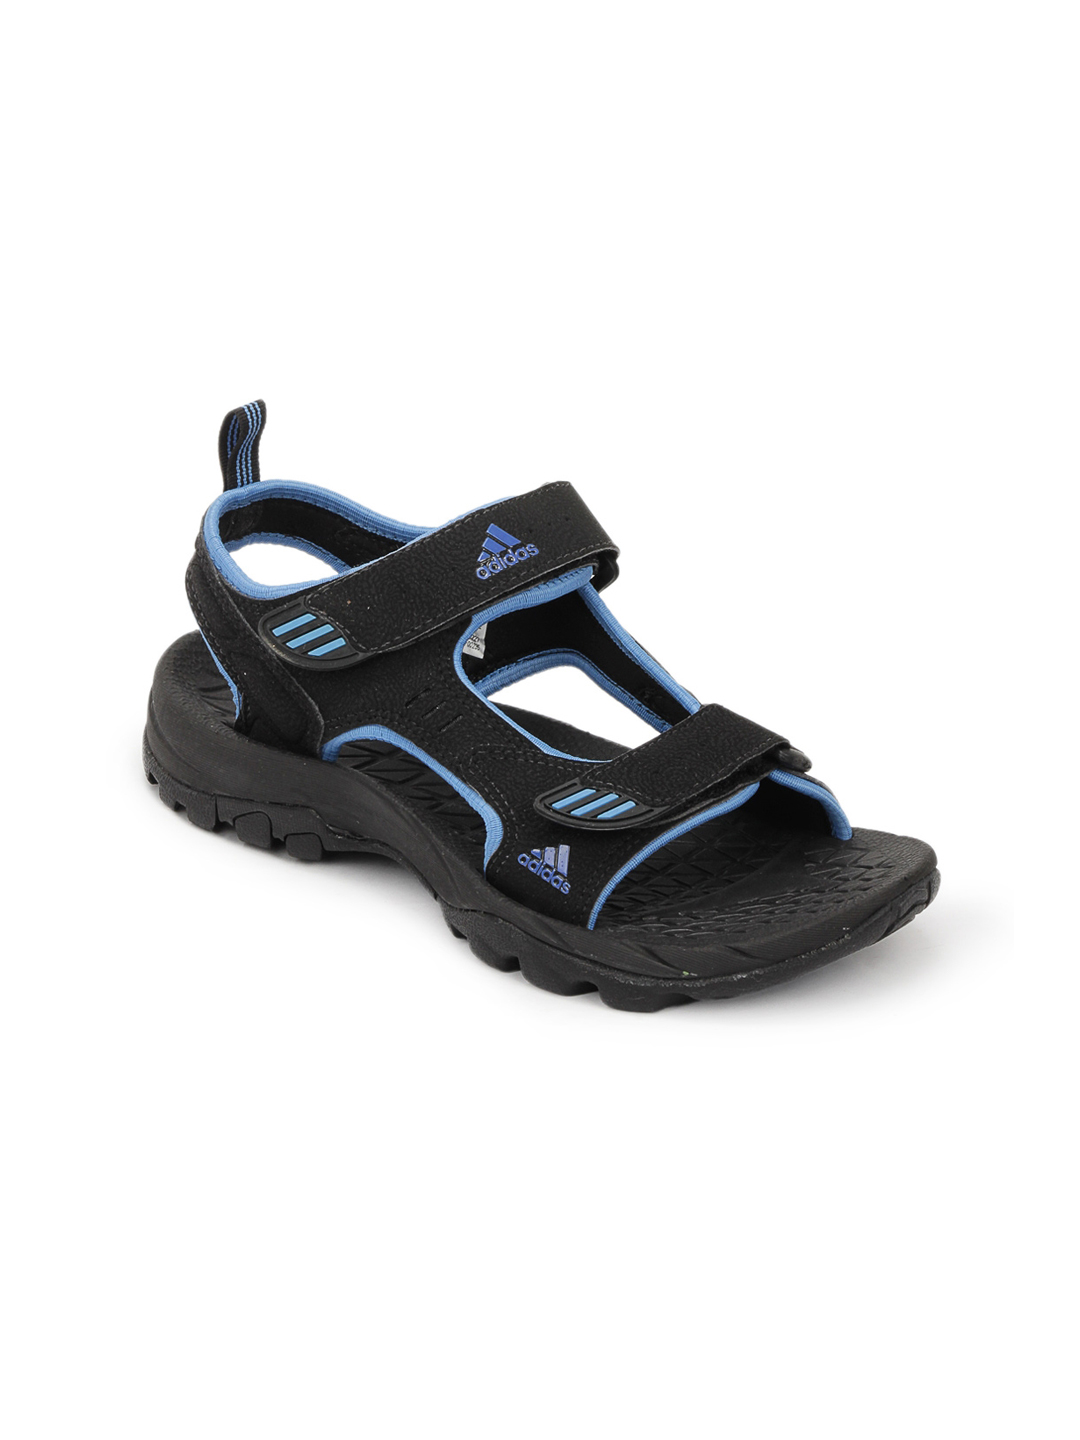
ADIDAS Women Black Yorgio Sandals
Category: Footwear / Sandal / Sports Sandals
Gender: Women
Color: Black
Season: Summer 2012
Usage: Casual